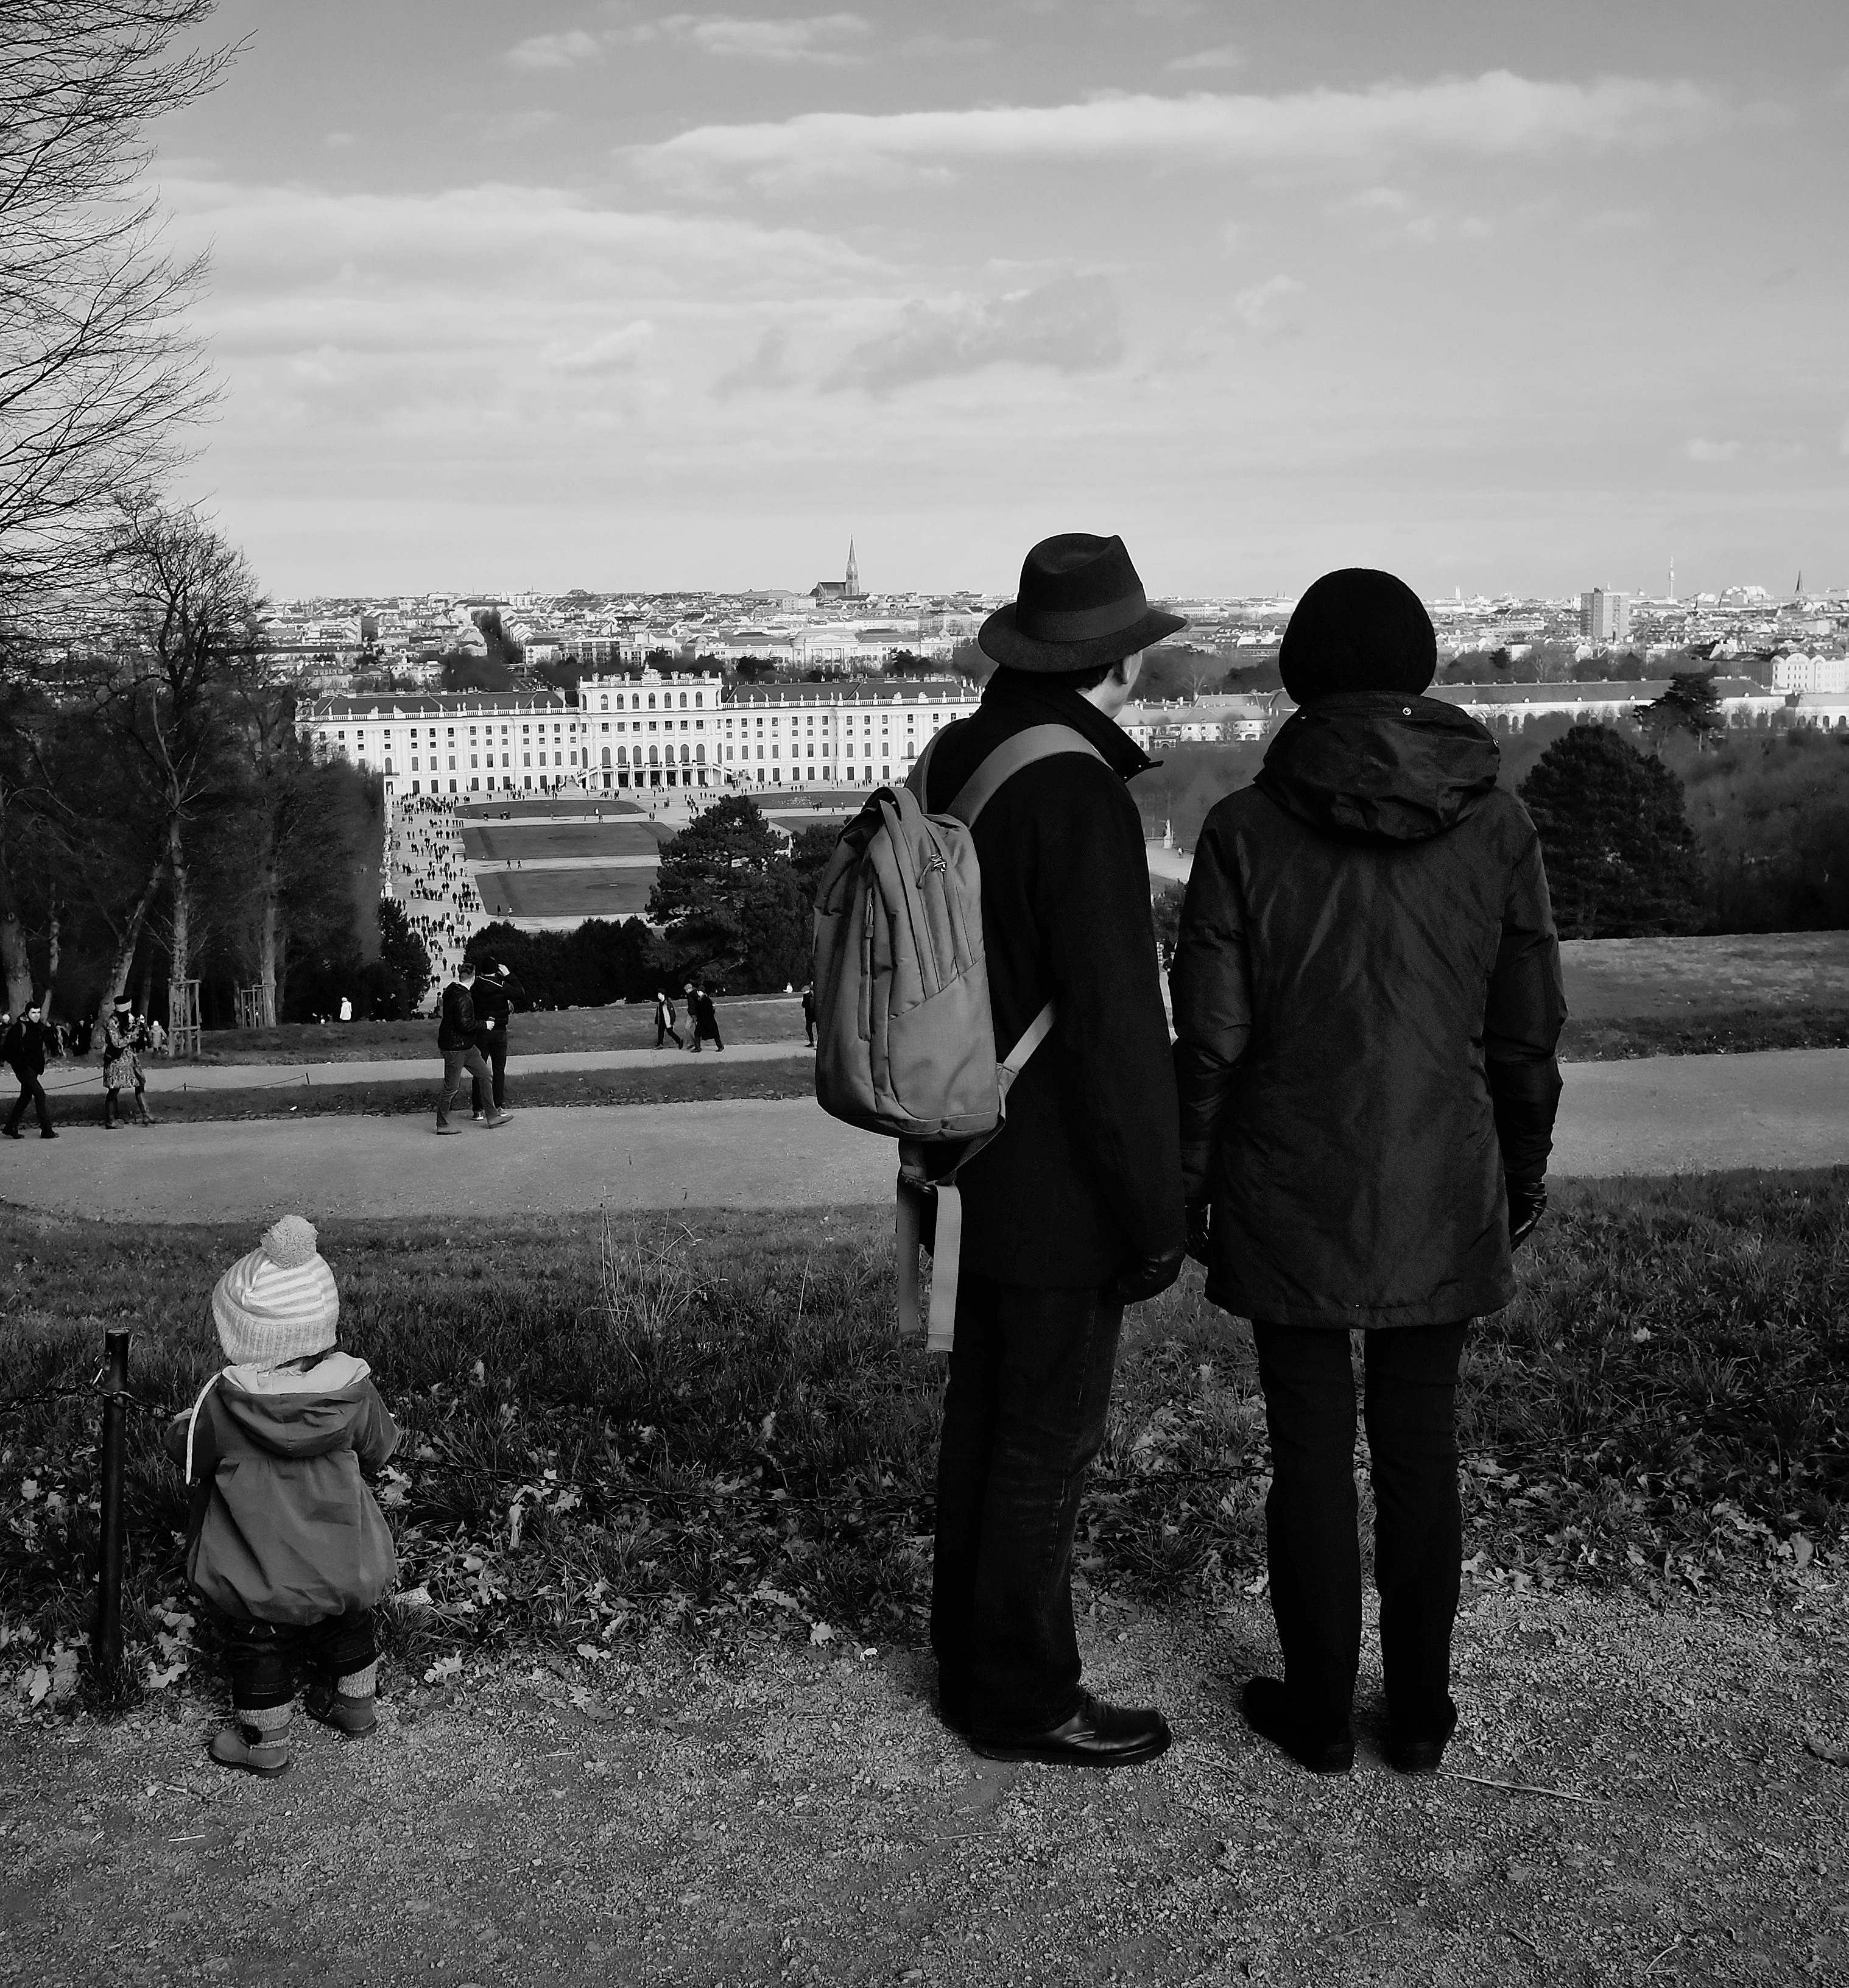
person, black and white, people, white, photography, view, fujifilm, child, black, monochrome, bw, blackandwhite, vienna, x100, photograph, fuji, x100s, watching, wclx100, schonbrun, monochrome photography